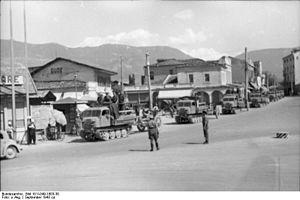
Le Front yougoslave englobe l'ensemble des opérations militaires conduites en Yougoslavie pendant la Seconde Guerre mondiale. Ce pays des Balkans devient un théâtre d'opérations du conflit mondial au printemps 1941. Le gouvernement yougoslave s'allie en effet à l'Allemagne nazie fin mars, mais il est renversé par un coup d'État deux jours plus tard. En réaction, les forces de l'Axe envahissent le royaume le 6 avril. La Yougoslavie est ensuite démembrée, et son territoire annexé ou occupé par l'Allemagne, l'Italie, la Hongrie et la Bulgarie. Deux parties du pays deviennent des États « indépendants » : la Croatie, où le mouvement fasciste des Oustachis est mis au pouvoir et installe une dictature particulièrement meurtrière, et la Serbie, où est proclamé un gouvernement collaborateur.